Civil Rights Act

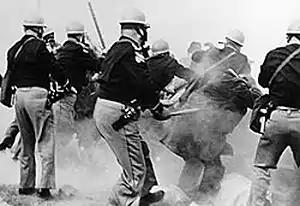
Alabama police in 1965 attack voting rights marchers on "Bloody Sunday", the first of the Selma to Montgomery marches

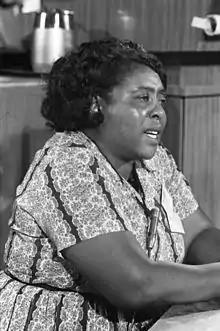
Fannie Lou Hamer, founder of Freedom Farm Cooperative, speaks on behalf of SNCC regarding African-American rights to vote.

Johnson, who wanted the bill passed as soon as possible, ensured that it would be quickly considered by the Senate.